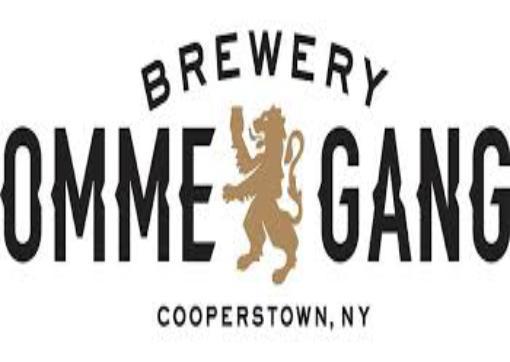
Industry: Food